Æthelbald of Mercia

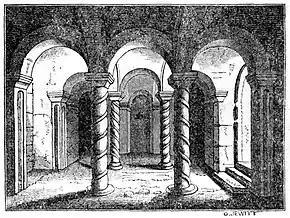
A 19th-century engraving of the crypt at St Wystan's Church, Repton where Æthelbald was interred

Earlier in Bede's "Ecclesiastical History of the English People", he lists seven kings who governed the southern provinces of the English, with reigns dating from the late fifth to the late seventh century. Subsequently, the "Anglo-Saxon Chronicle"—another important source for the period—describes these seven as or , a title translated as "Britain-ruler" or "Wide-ruler". The "Chronicle" adds just one king to the list: Egbert of Wessex, who reigned in the ninth century. The resulting list of eight omits several strong Mercian kings. It is possible that the chronicler was merely adding Egbert's name to Bede's original list of seven, rather than claiming that no other kings achieved similar powers in England. The chronicler was almost certainly a West Saxon, and since neither Æthelbald nor Offa were kings of Wessex it is possible the chronicler does not mention them out of regional pride. The meaning of the term "bretwalda", and the nature of the power that these eight kings wielded, has had much academic scrutiny. One suggested interpretation is that since Bede was writing during Æthelbald's reign, the original seven he listed were essentially those kings who could be seen as prototypes of Æthelbald in their domination of England south of the Humber.